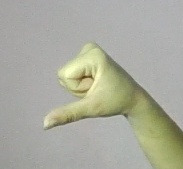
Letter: waw